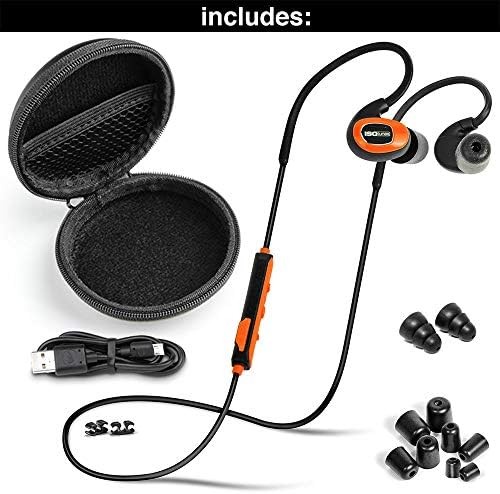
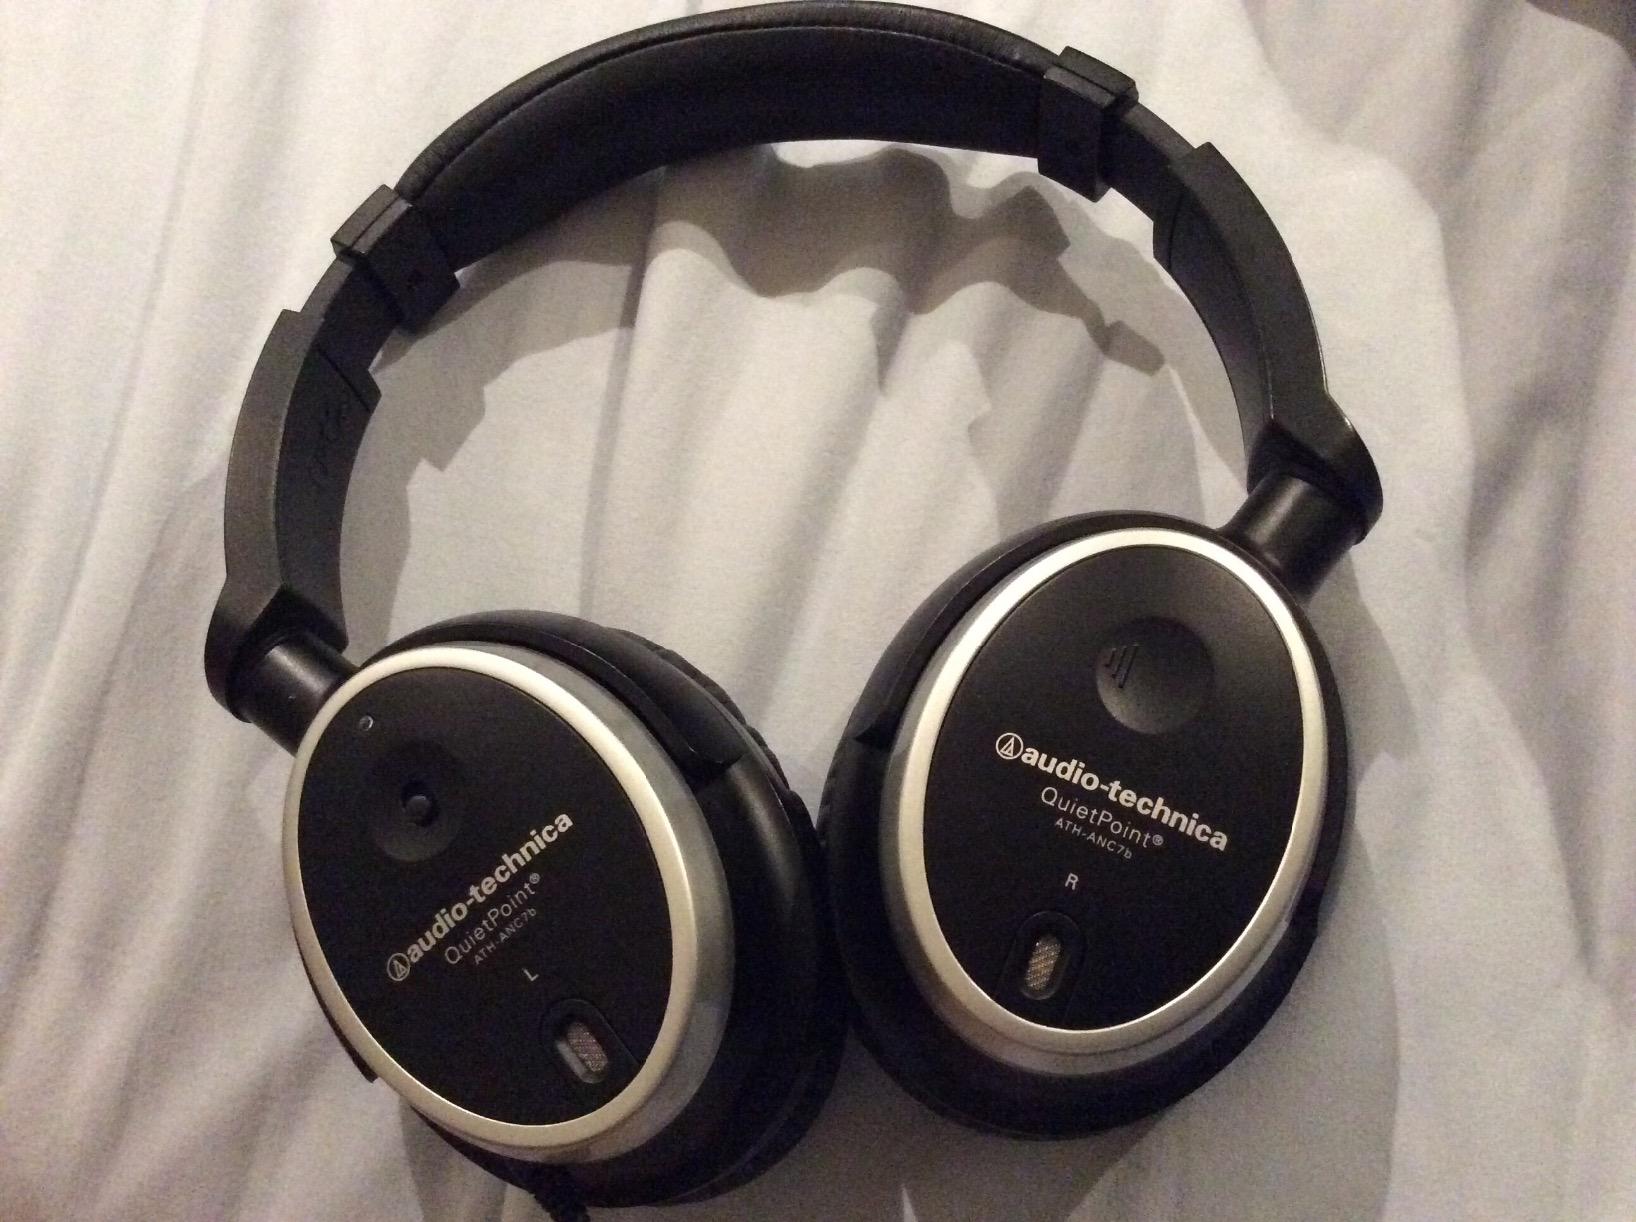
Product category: headphones
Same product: no